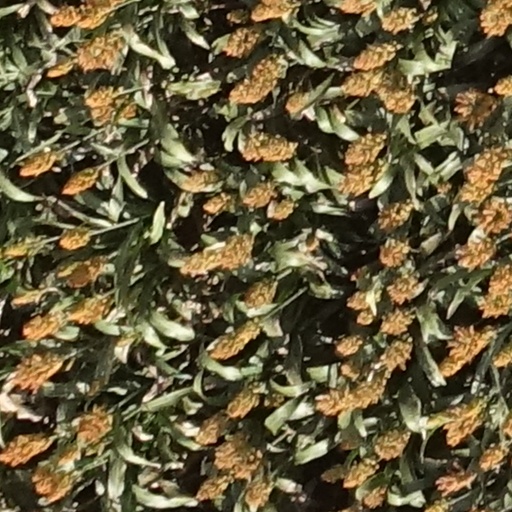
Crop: sorghum